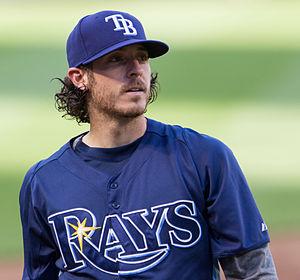
William Daniel Rhymes est un joueur de deuxième but des Ligues majeures de baseball sous contrat chez les Nationals de Washington.